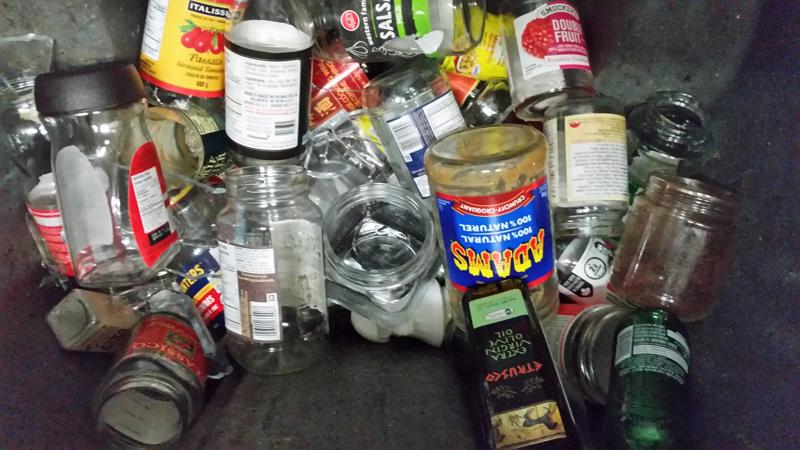
Waste category: glass